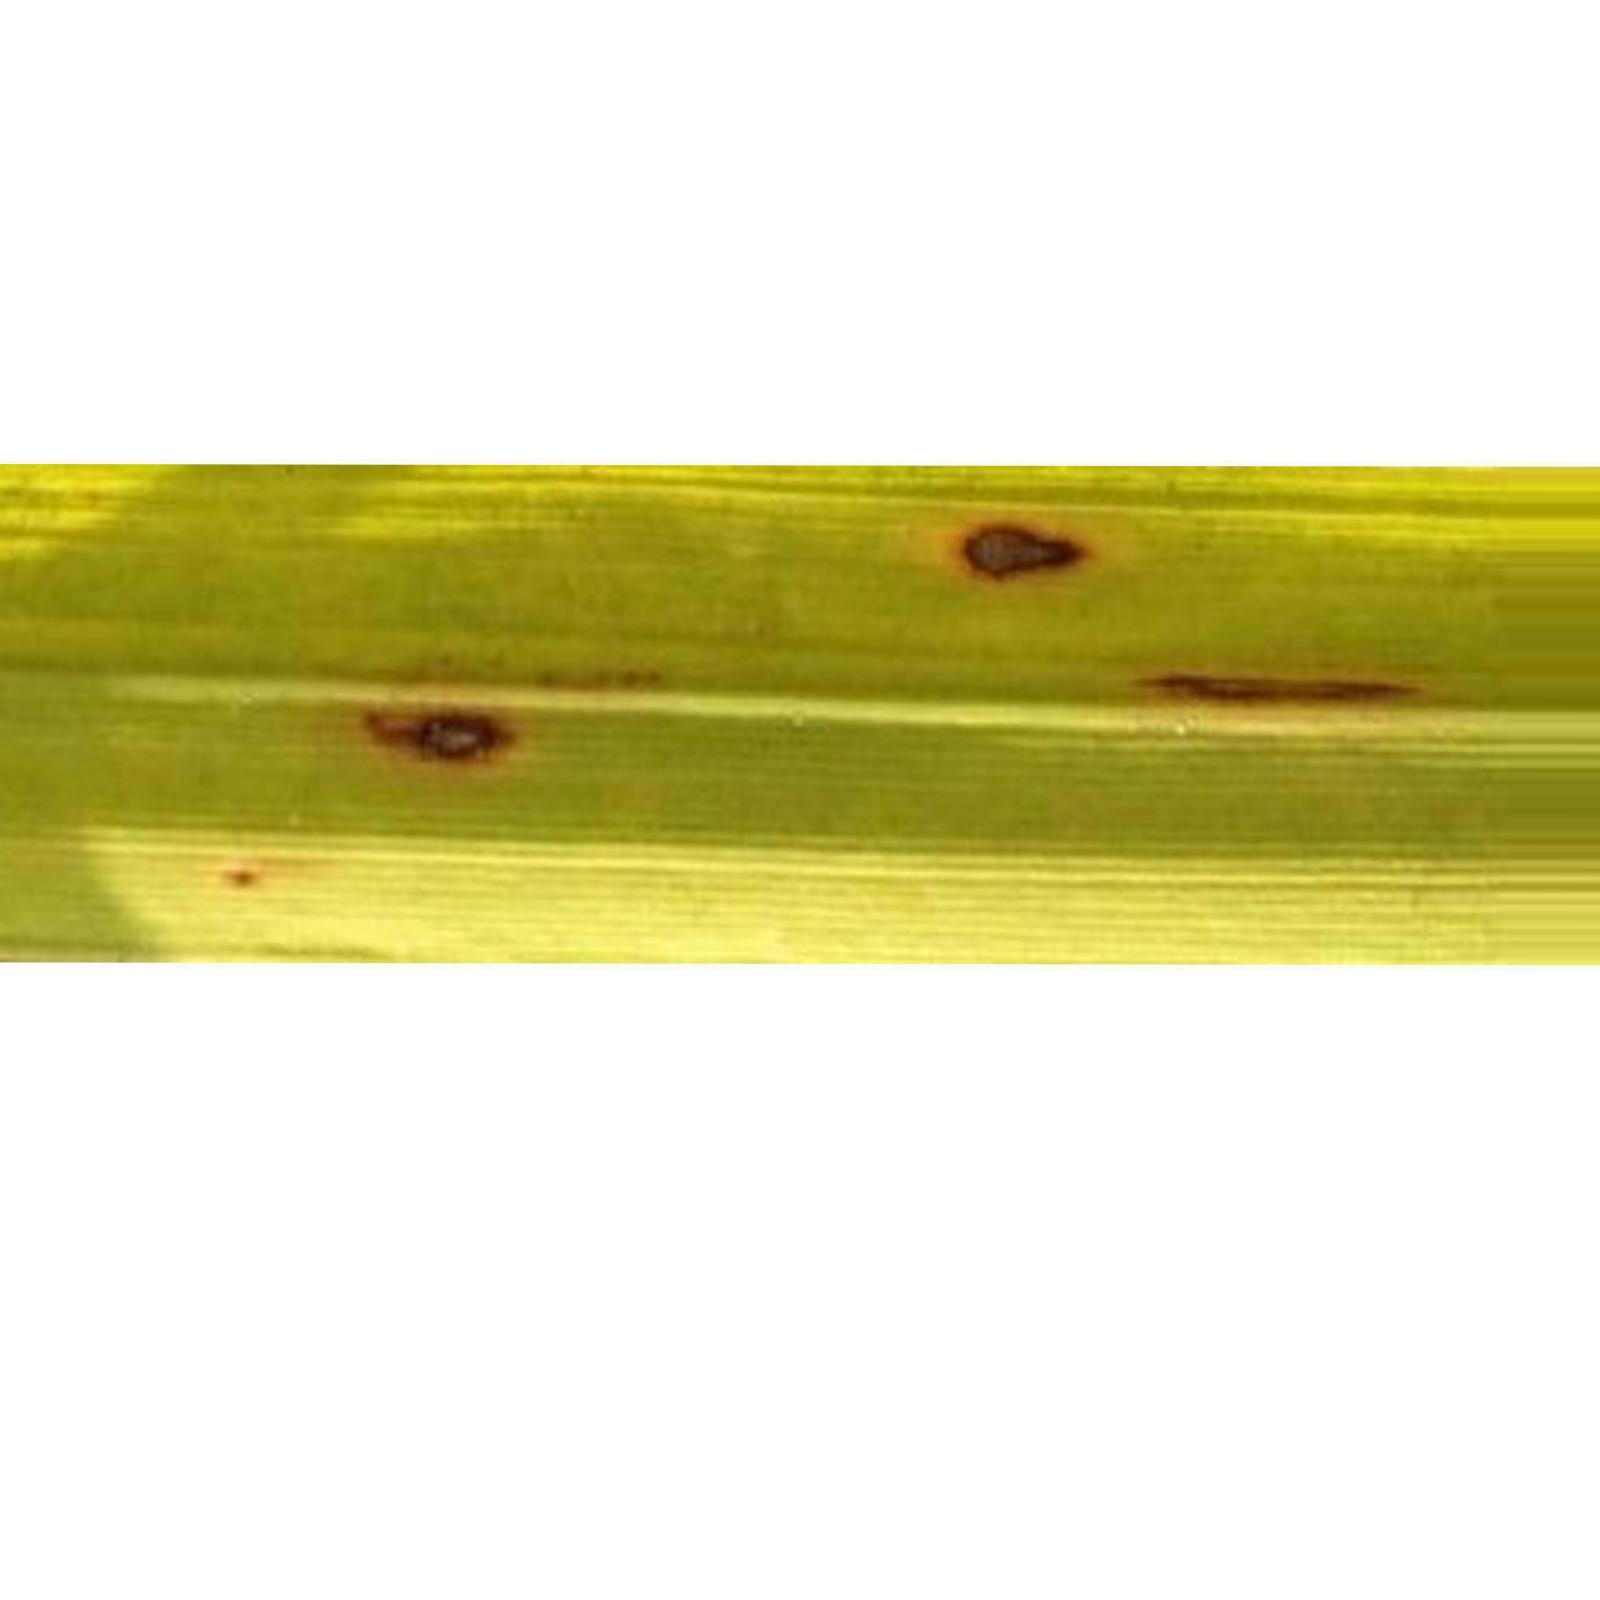
Nhãn: Bệnh Đốm Nâu ( Brown spot )